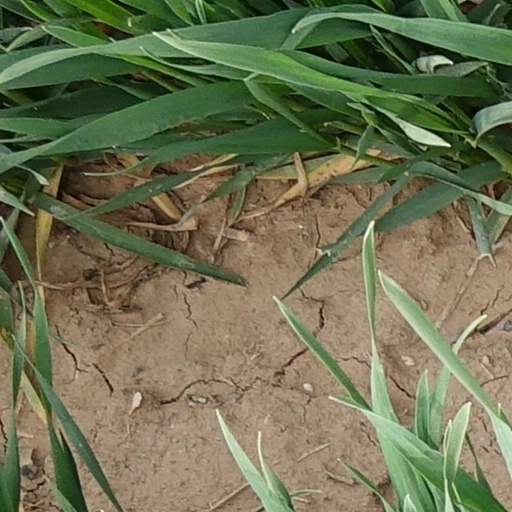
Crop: wheat